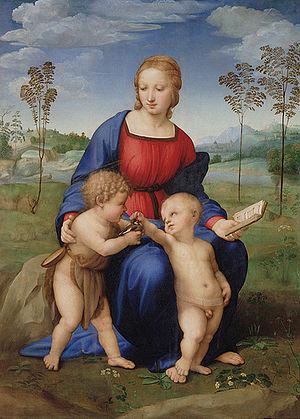
La Vierge au chardonneret est un thème récurrent de l'iconographie chrétienne, apparu dans la statuaire gothique française au XIIIᵉ siècle, et qui a connu une immense fortune dans la peinture italienne du Trecento et de la Renaissance.